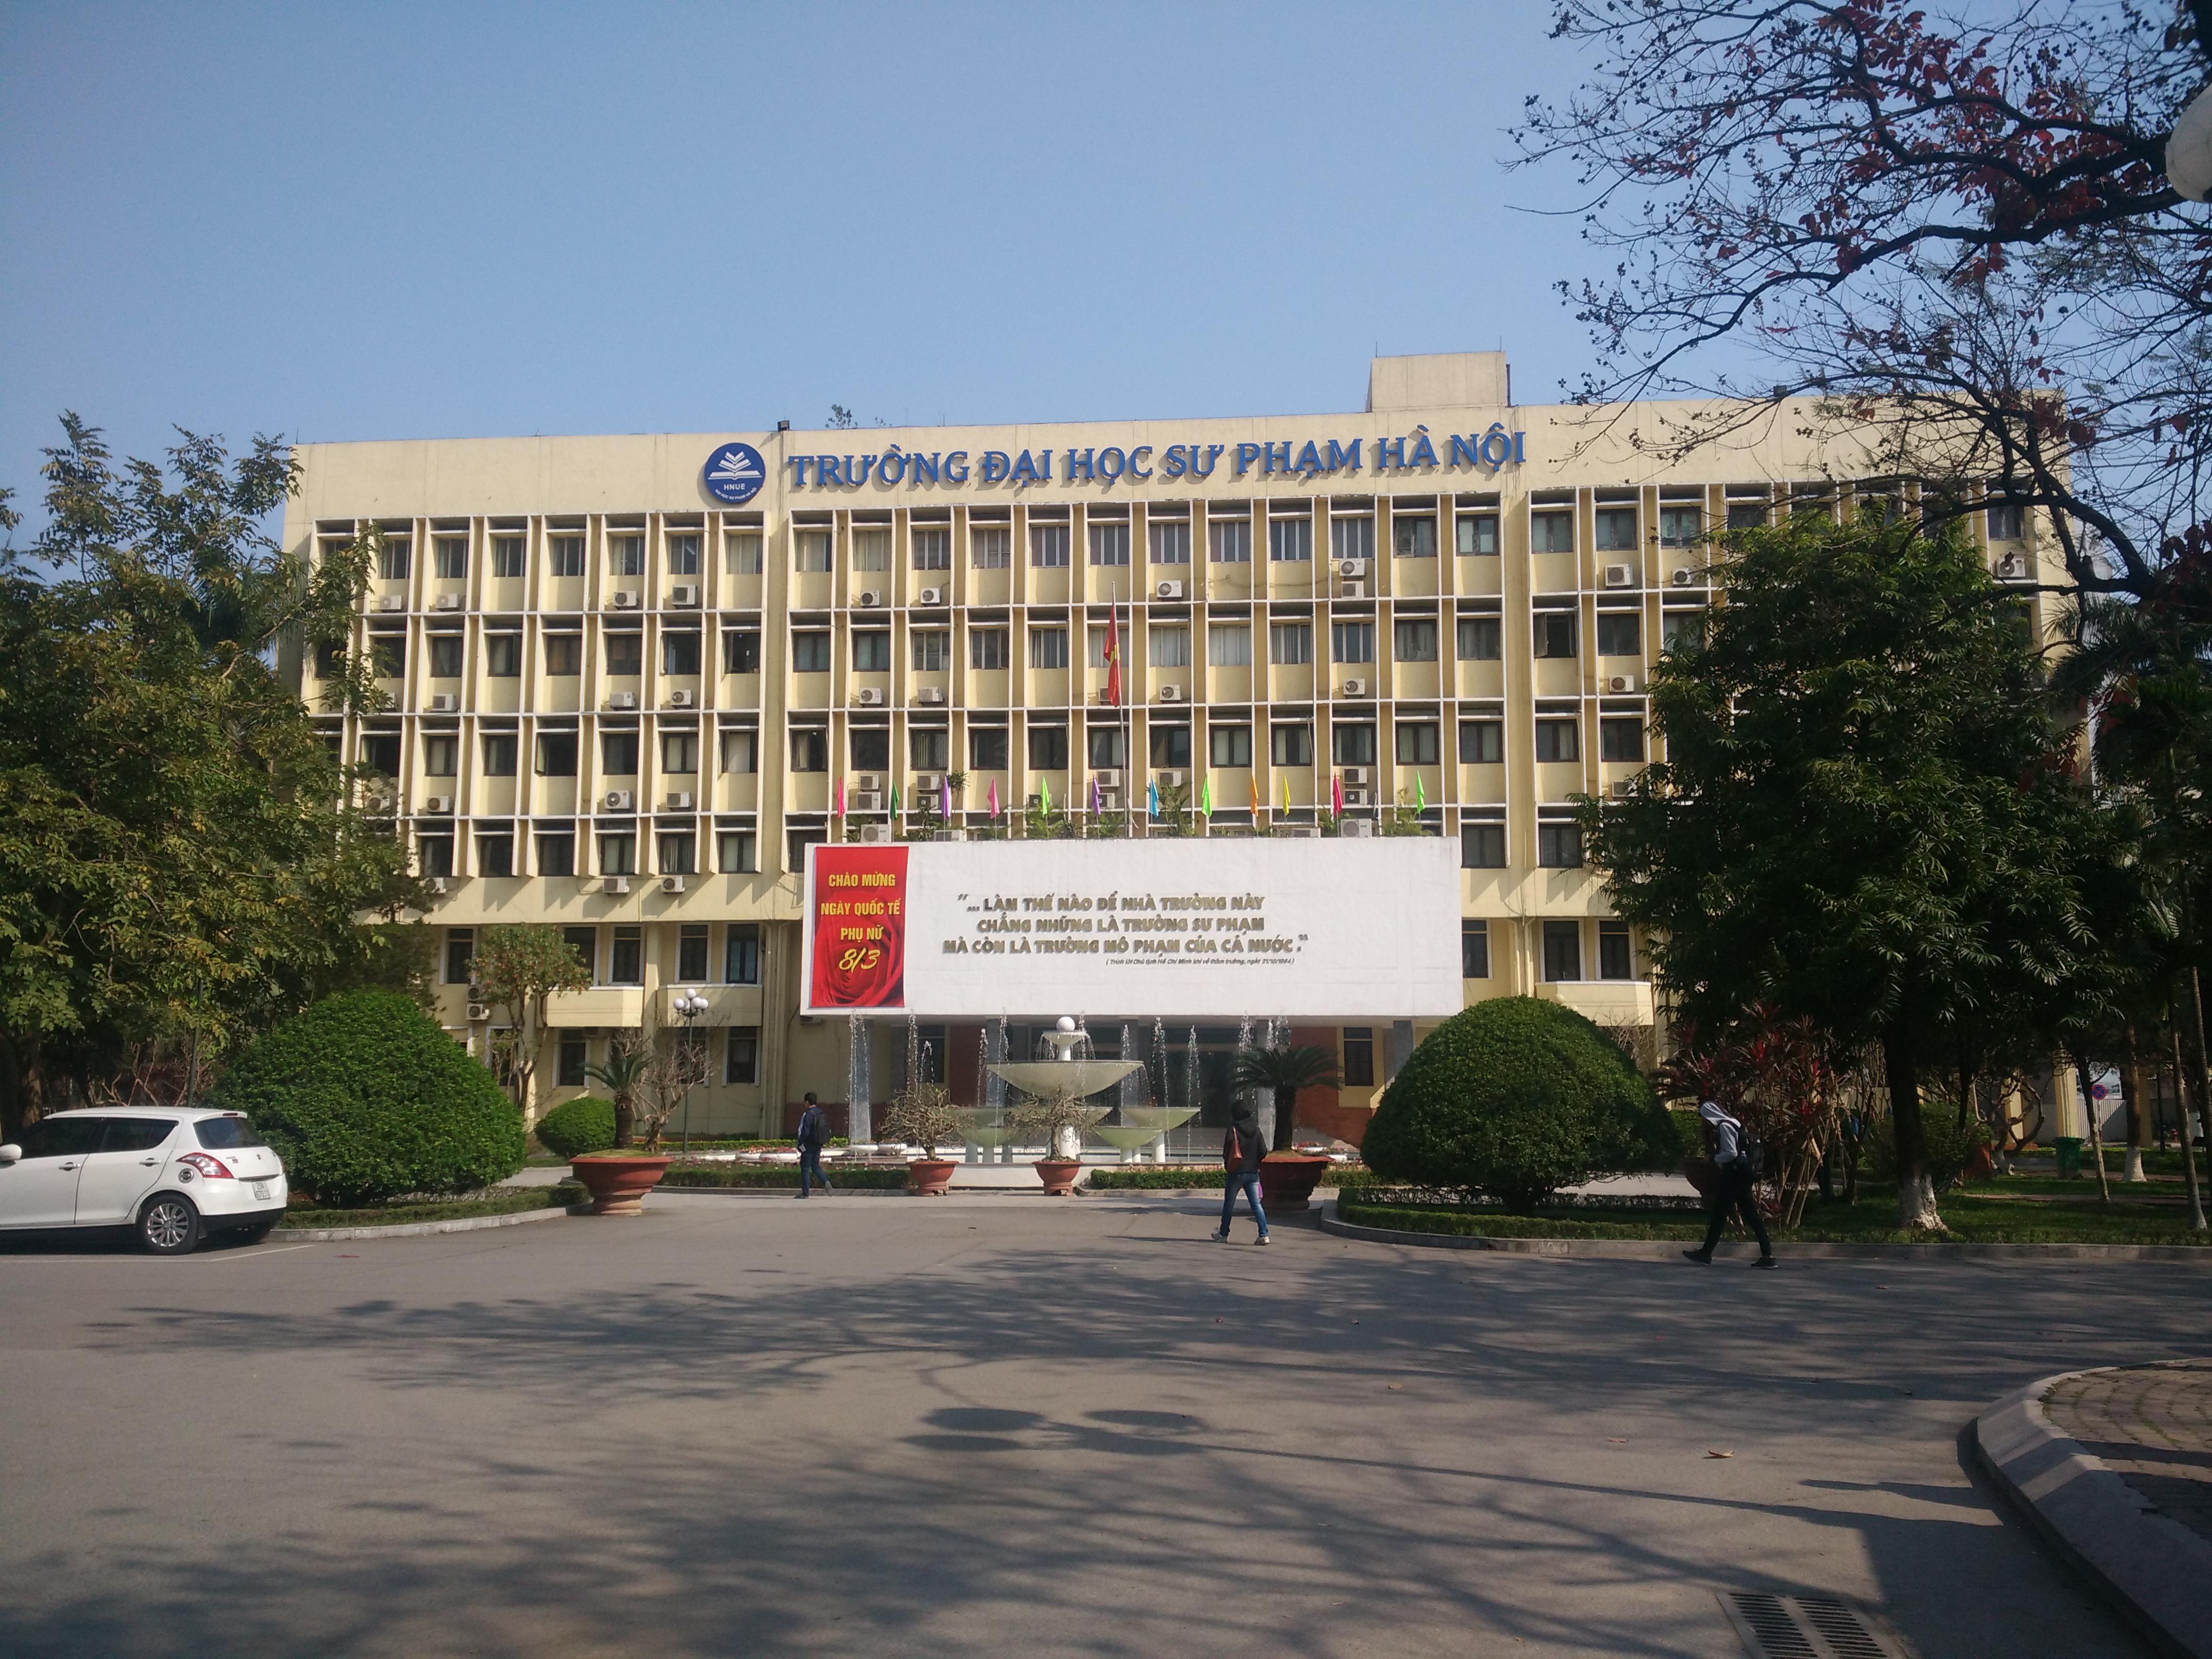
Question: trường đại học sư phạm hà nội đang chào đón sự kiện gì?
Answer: trường đại học sư phạm hà nội đang chào mừng ngày quốc tế phụ nữ 8/3